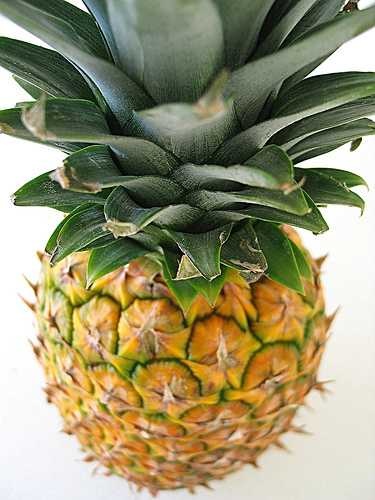
Label: Pineapple